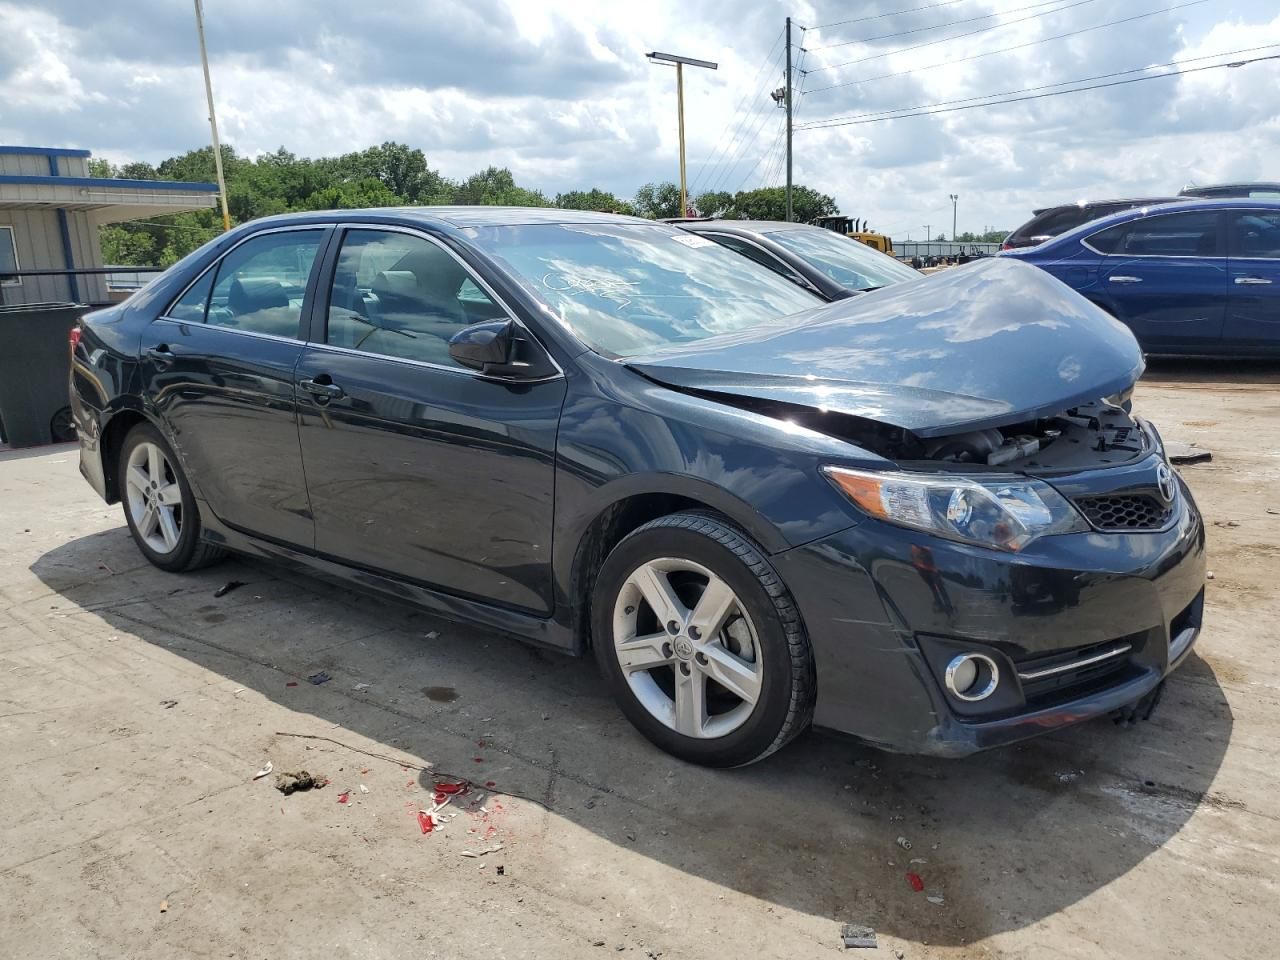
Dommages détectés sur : capot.
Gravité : majeur